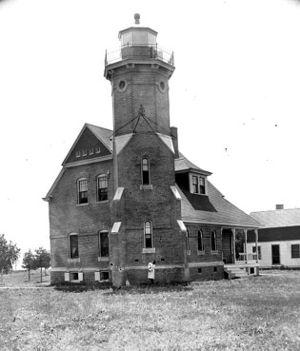
Le phare de Squaw Island, est un phare inactif du lac Michigan, situé sur l'île Squaw, à environ 10 km au nord de l'île Beaver dans le Comté de Charlevoix, Michigan.
Squaw Island est une île du lac Michigan, située dans l'archipel de l'île Beaver, au nord-est de Whiskey Island et à l'ouest de Garden Island dans le Comté de Charlevoix.